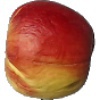
Label: Apple Red Yellow 1